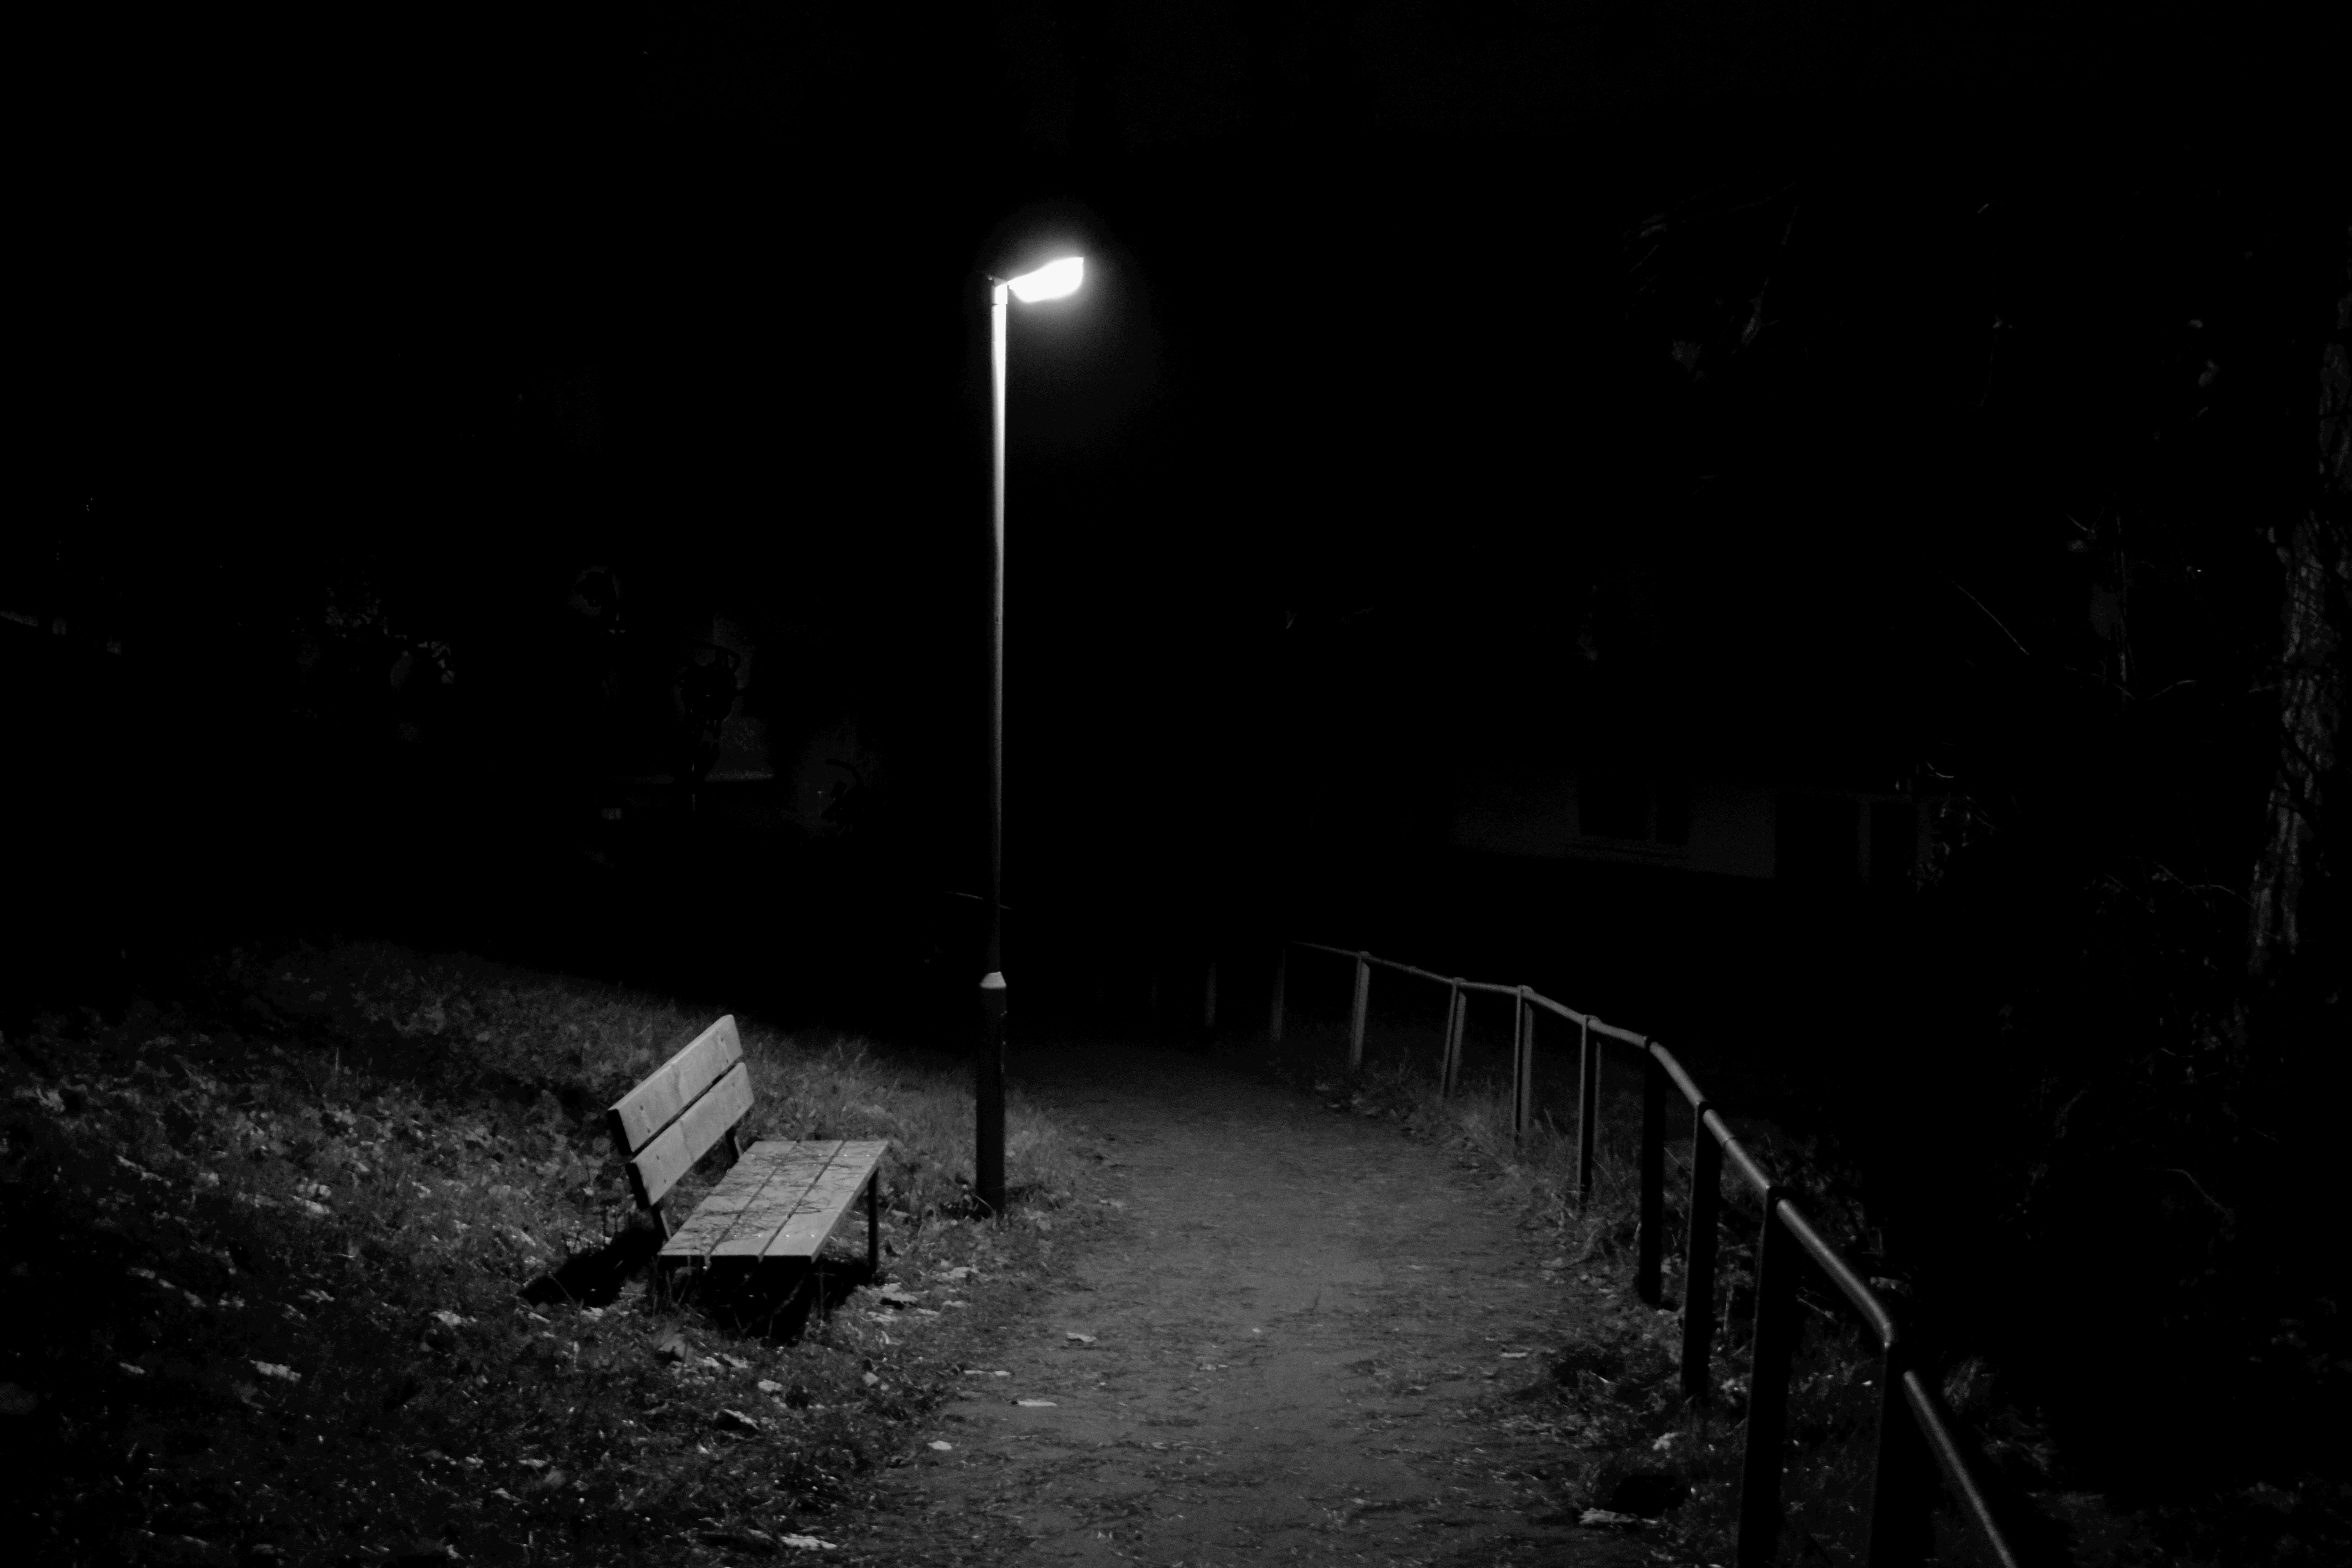
light, black and white, white, night, atmosphere, darkness, street light, black, monochrome, lighting, moonlight, light fixture, shape, midnight, monochrome photography, film noir